Multidimensional discrete convolution

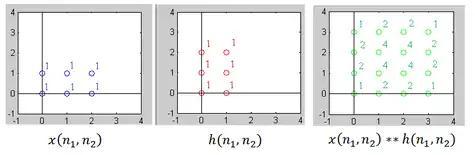

Listed are several properties of the two-dimensional convolution operator. Note that these can also be extended for signals of formula_3-dimensions.